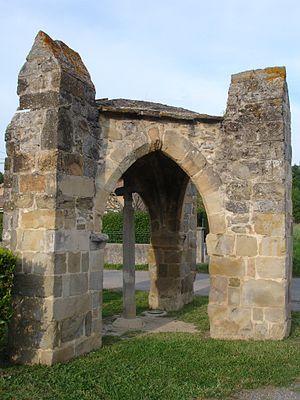
L'oratoire de Pieusse est un oratoire situé en France sur la commune de Pieusse, dans le département de l'Aude en région Occitanie.
Un oratoire est un lieu consacré à la prière ou petit édifice appelant à la prière, pour invoquer la protection divine. Plus précisément, ce terme désigne une pièce particulière consacrée à la prière personnelle ou, comme édifice indépendant, un petit monument voué au culte d'un saint ou d'une sainte représenté par une statuette ou parfois tout simplement par une simple plaque à son image ou une croix.
Pieusse est une commune française, située dans le département de l'Aude en région Occitanie.